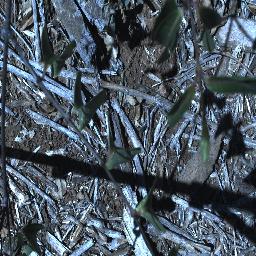
Label: rubber_vine